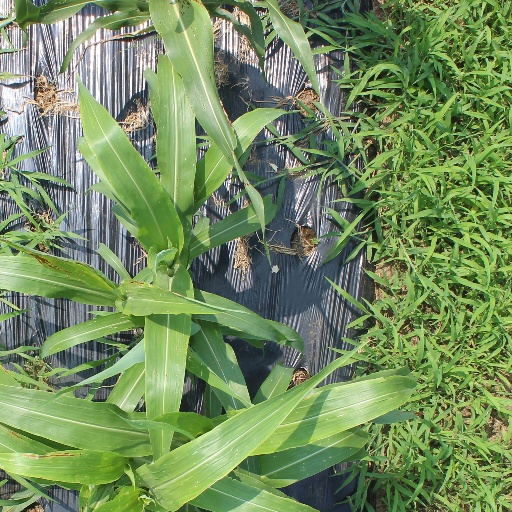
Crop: sorghum